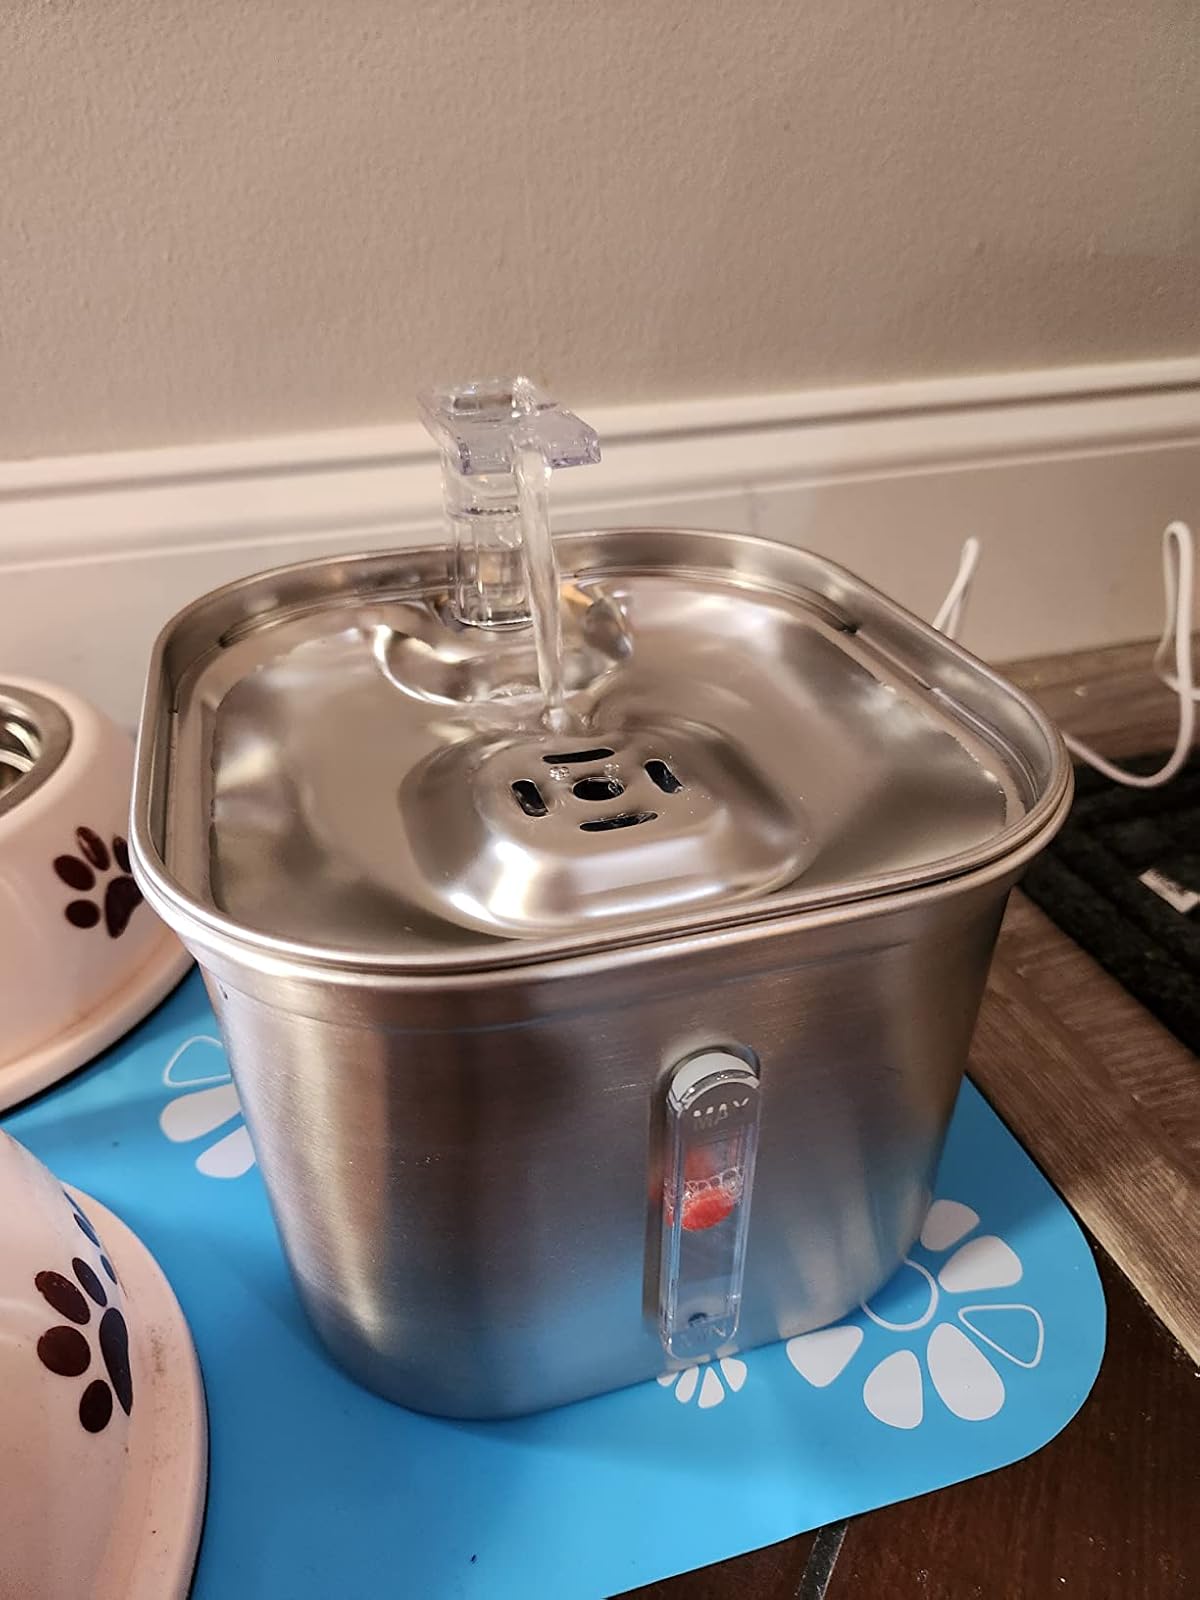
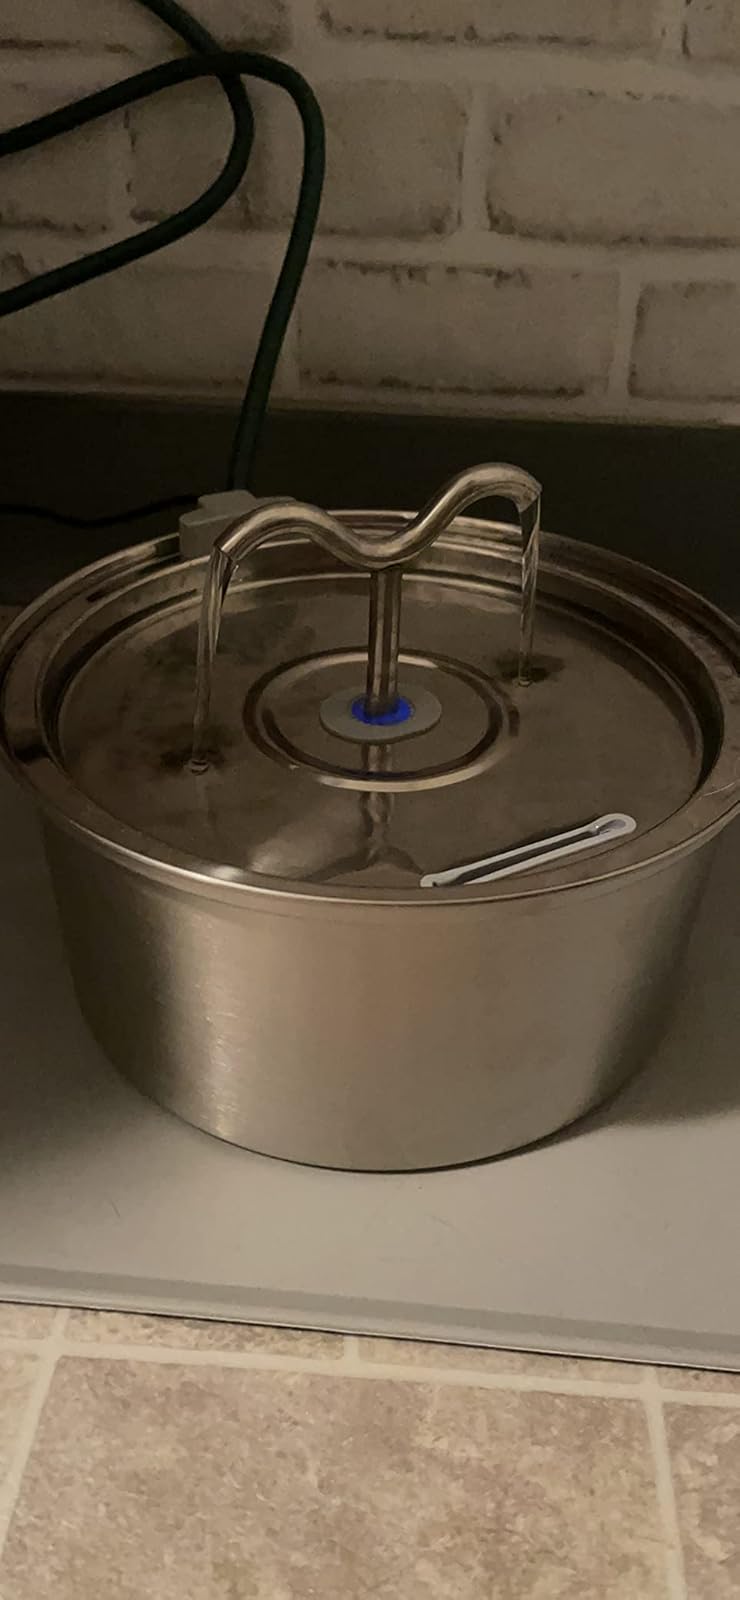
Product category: items_bowl
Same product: no